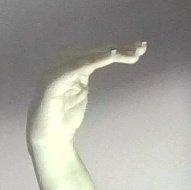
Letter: haa